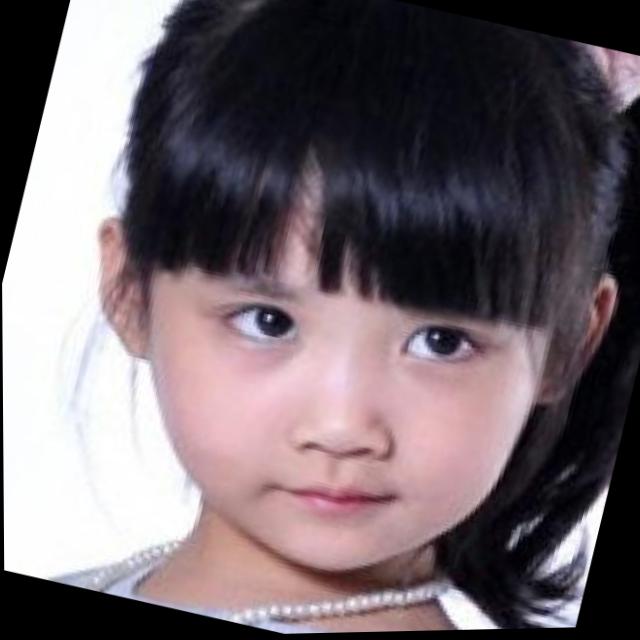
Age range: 0-12